Sharjah Art Museum

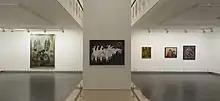

Sharjah Art Museum since its establishment, held numerous temporary exhibitions throughout the years. They were curated by the museum or in collaboration with other institutions. Some of those institutions were Cobra Museum of Modern Art in Amsterdam, TATE Britain in London, Barjeel Art Foundation in the UAE, and The Gibran Museum in Lebanon. It has been a pillar of the art scene in the country and region and has a dynamic expressions of Arab and international artists showcased through 300+ artworks across 64 halls.